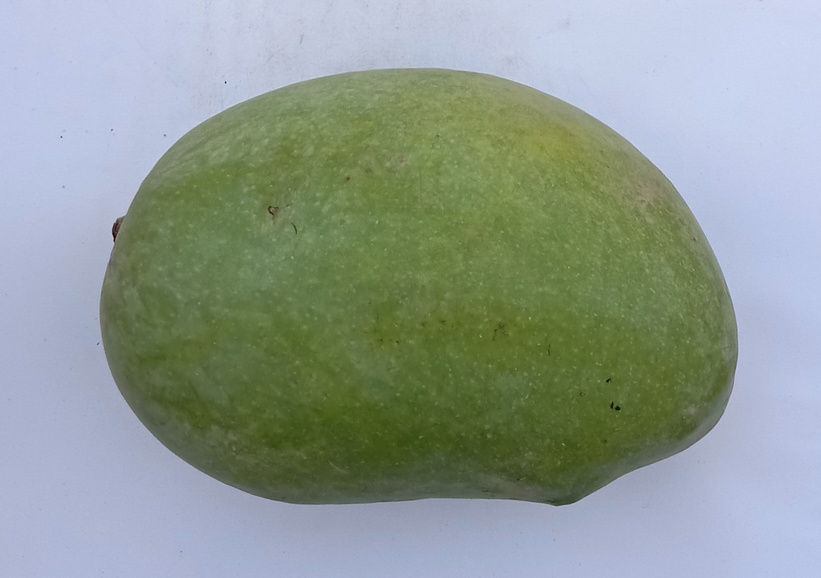
Mango variety: Chaunsa (White)